Thibaut Fauconnet

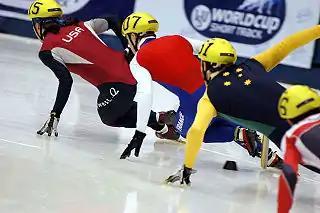
Fauconnet trailing Apolo Ohno in a World Cup race, 2004.

Thibaut Fauconnet (born 23 April 1985) is a French short track speed skater. He represented France at the 2010 Winter Olympics in Vancouver, the 2014 Winter Olympics in Sochi, and the 2018 Winter Olympics in Pyeongchang.